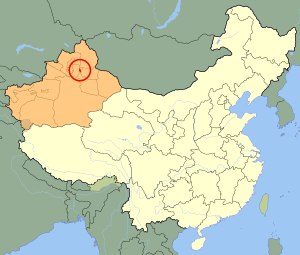
Wujiaqu
Wujiaqus beliggenhed i Xinjiang
Wujiaqu er et provinsniveauunderlagt byamt i Xinjiang i Folkerepublikken Kina beliggende nord for Urumqi. Det har et areal på 742 km², og en befolkning på 70.000 mennesker, med en tæthed på 94 indb./km². Området er administreret af Produktions- og konstruktionsstyrken i Xinjiang.